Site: brandenburg
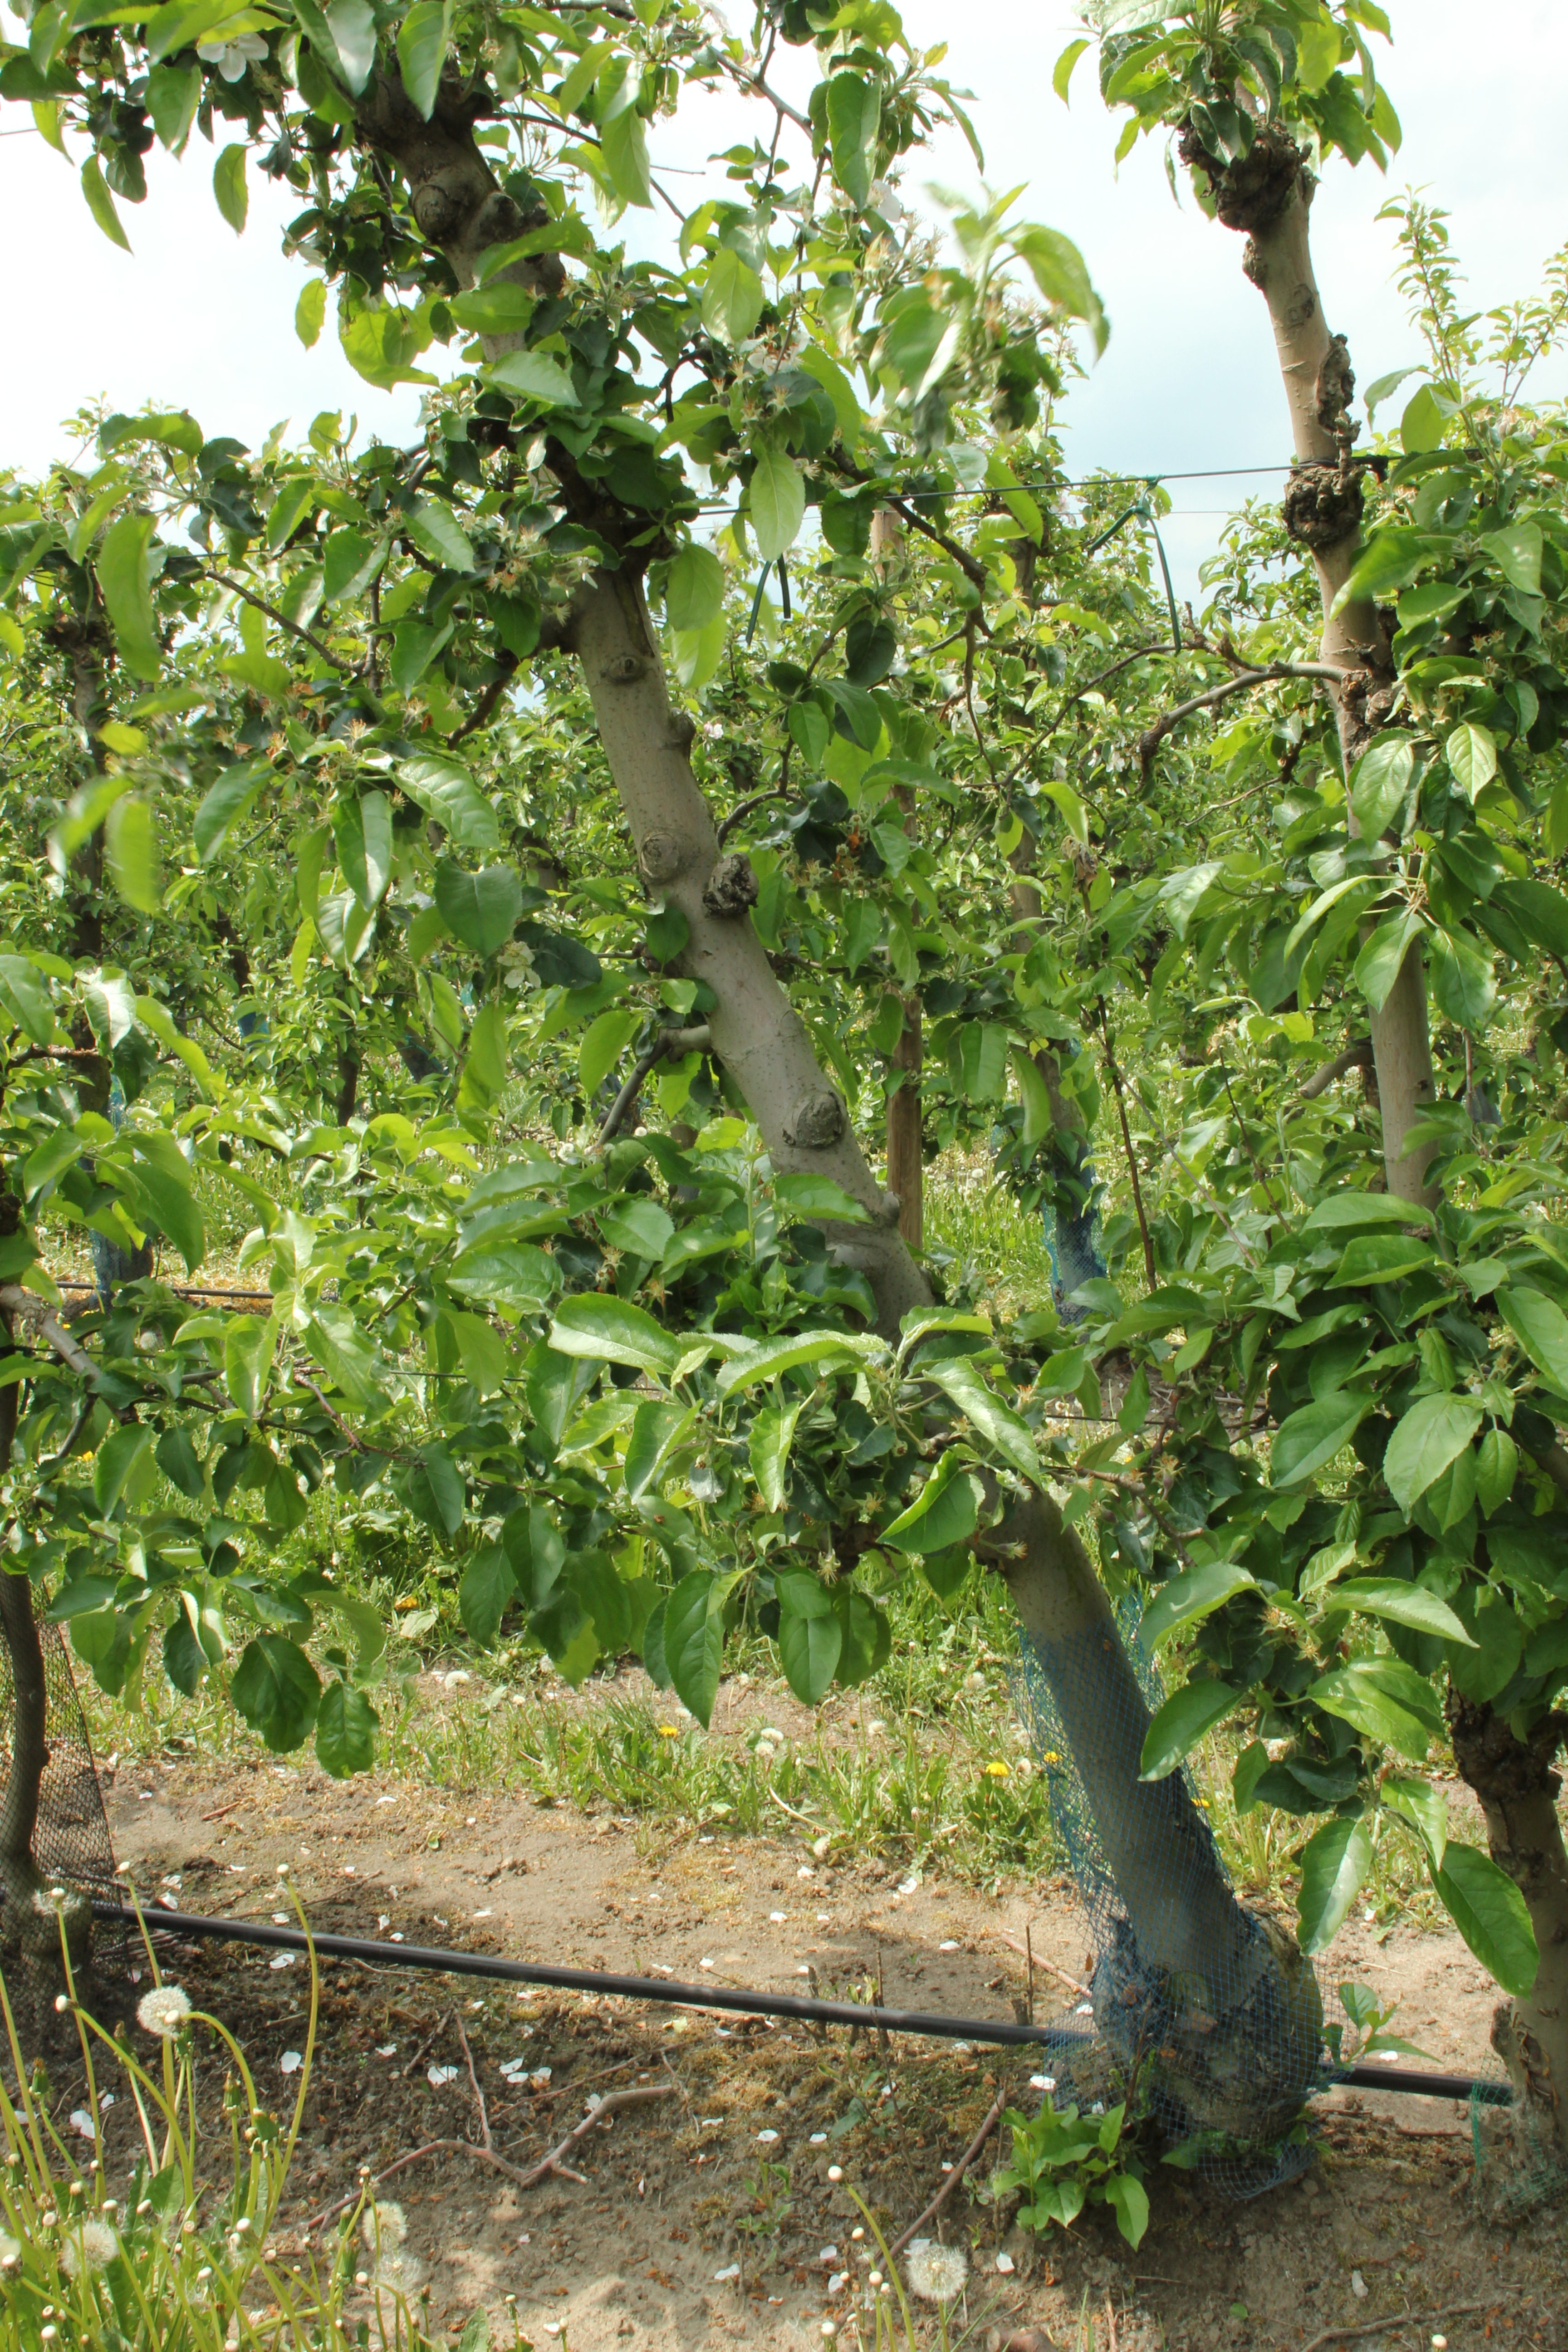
Growth stage (BBCH 67): Flowering